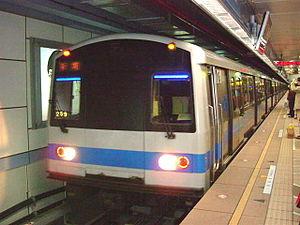
Le métro de Taïpei, ou Mass Rapid Transit, Metro Taipei, ou par les habitants sous le nom de est constitué d'un ensemble de lignes souterraines et en viaduc desservies par des rames de métro classiques ou automatisées VAL et desservant l'agglomération de Taipei, capitale de Taïwan, ainsi que sa couronne, New Taipei. Ce réseau est aujourd'hui géré par le « Taipei Rapid Transit Corporation » ou TRTC. Il comporte six lignes classiques dont une ligne entièrement automatique. Le réseau, créé en 1996, comprend aujourd'hui 167,4 km de voies et 131 stations. Il transporte environ 2,1 millions de voyageurs par jour.